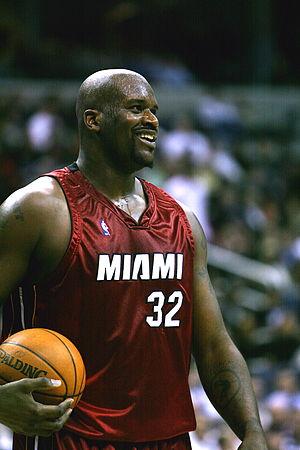
"Shaquille Rashaun O’Neal, surnommé Shaq, né le 6 mars 1972 à Newark dans le New Jersey, est un ancien joueur américain de basket-ball professionnel, aujourd'hui analyste sportif au sein de l'émission ""Inside the NBA"" sur TNT. Évoluant au poste de pivot, mesurant 2,16 m et pesant 147 kg, il a été l’un des joueurs les plus grands et les plus lourds de tous les temps. O’Neal a joué pour six équipes au cours de sa carrière de 19 ans.
Le Heat de Miami est une franchise de la National Basketball Association basée à Miami en Floride. Elle évolue au sein de la Conférence Est, dans la Division Sud-Est. Malgré seulement trois décennies d'existence, le Heat dispose d'un des plus grands palmarès de la ligue avec cinq finales NBA et trois titres de champion. Le Heat dispute ses matchs à domicile dans l'American Airlines Arena.
La draft 1992 de la NBA est la 46ᵉ draft annuelle de la NBA. Elle a eu lieu le 24 juin 1992, à Portland, Oregon. Les deux premiers choix, Shaquille O'Neal et Alonzo Mourning furent champion NBA 2006 avec le Heat de Miami. Le numéro 3 Christian Laettner évolua également au Heat lors de la saison NBA 2004-2005. En outre, neuf des douze premiers choix de la draft évoluèrent durant leur carrière au Heat.